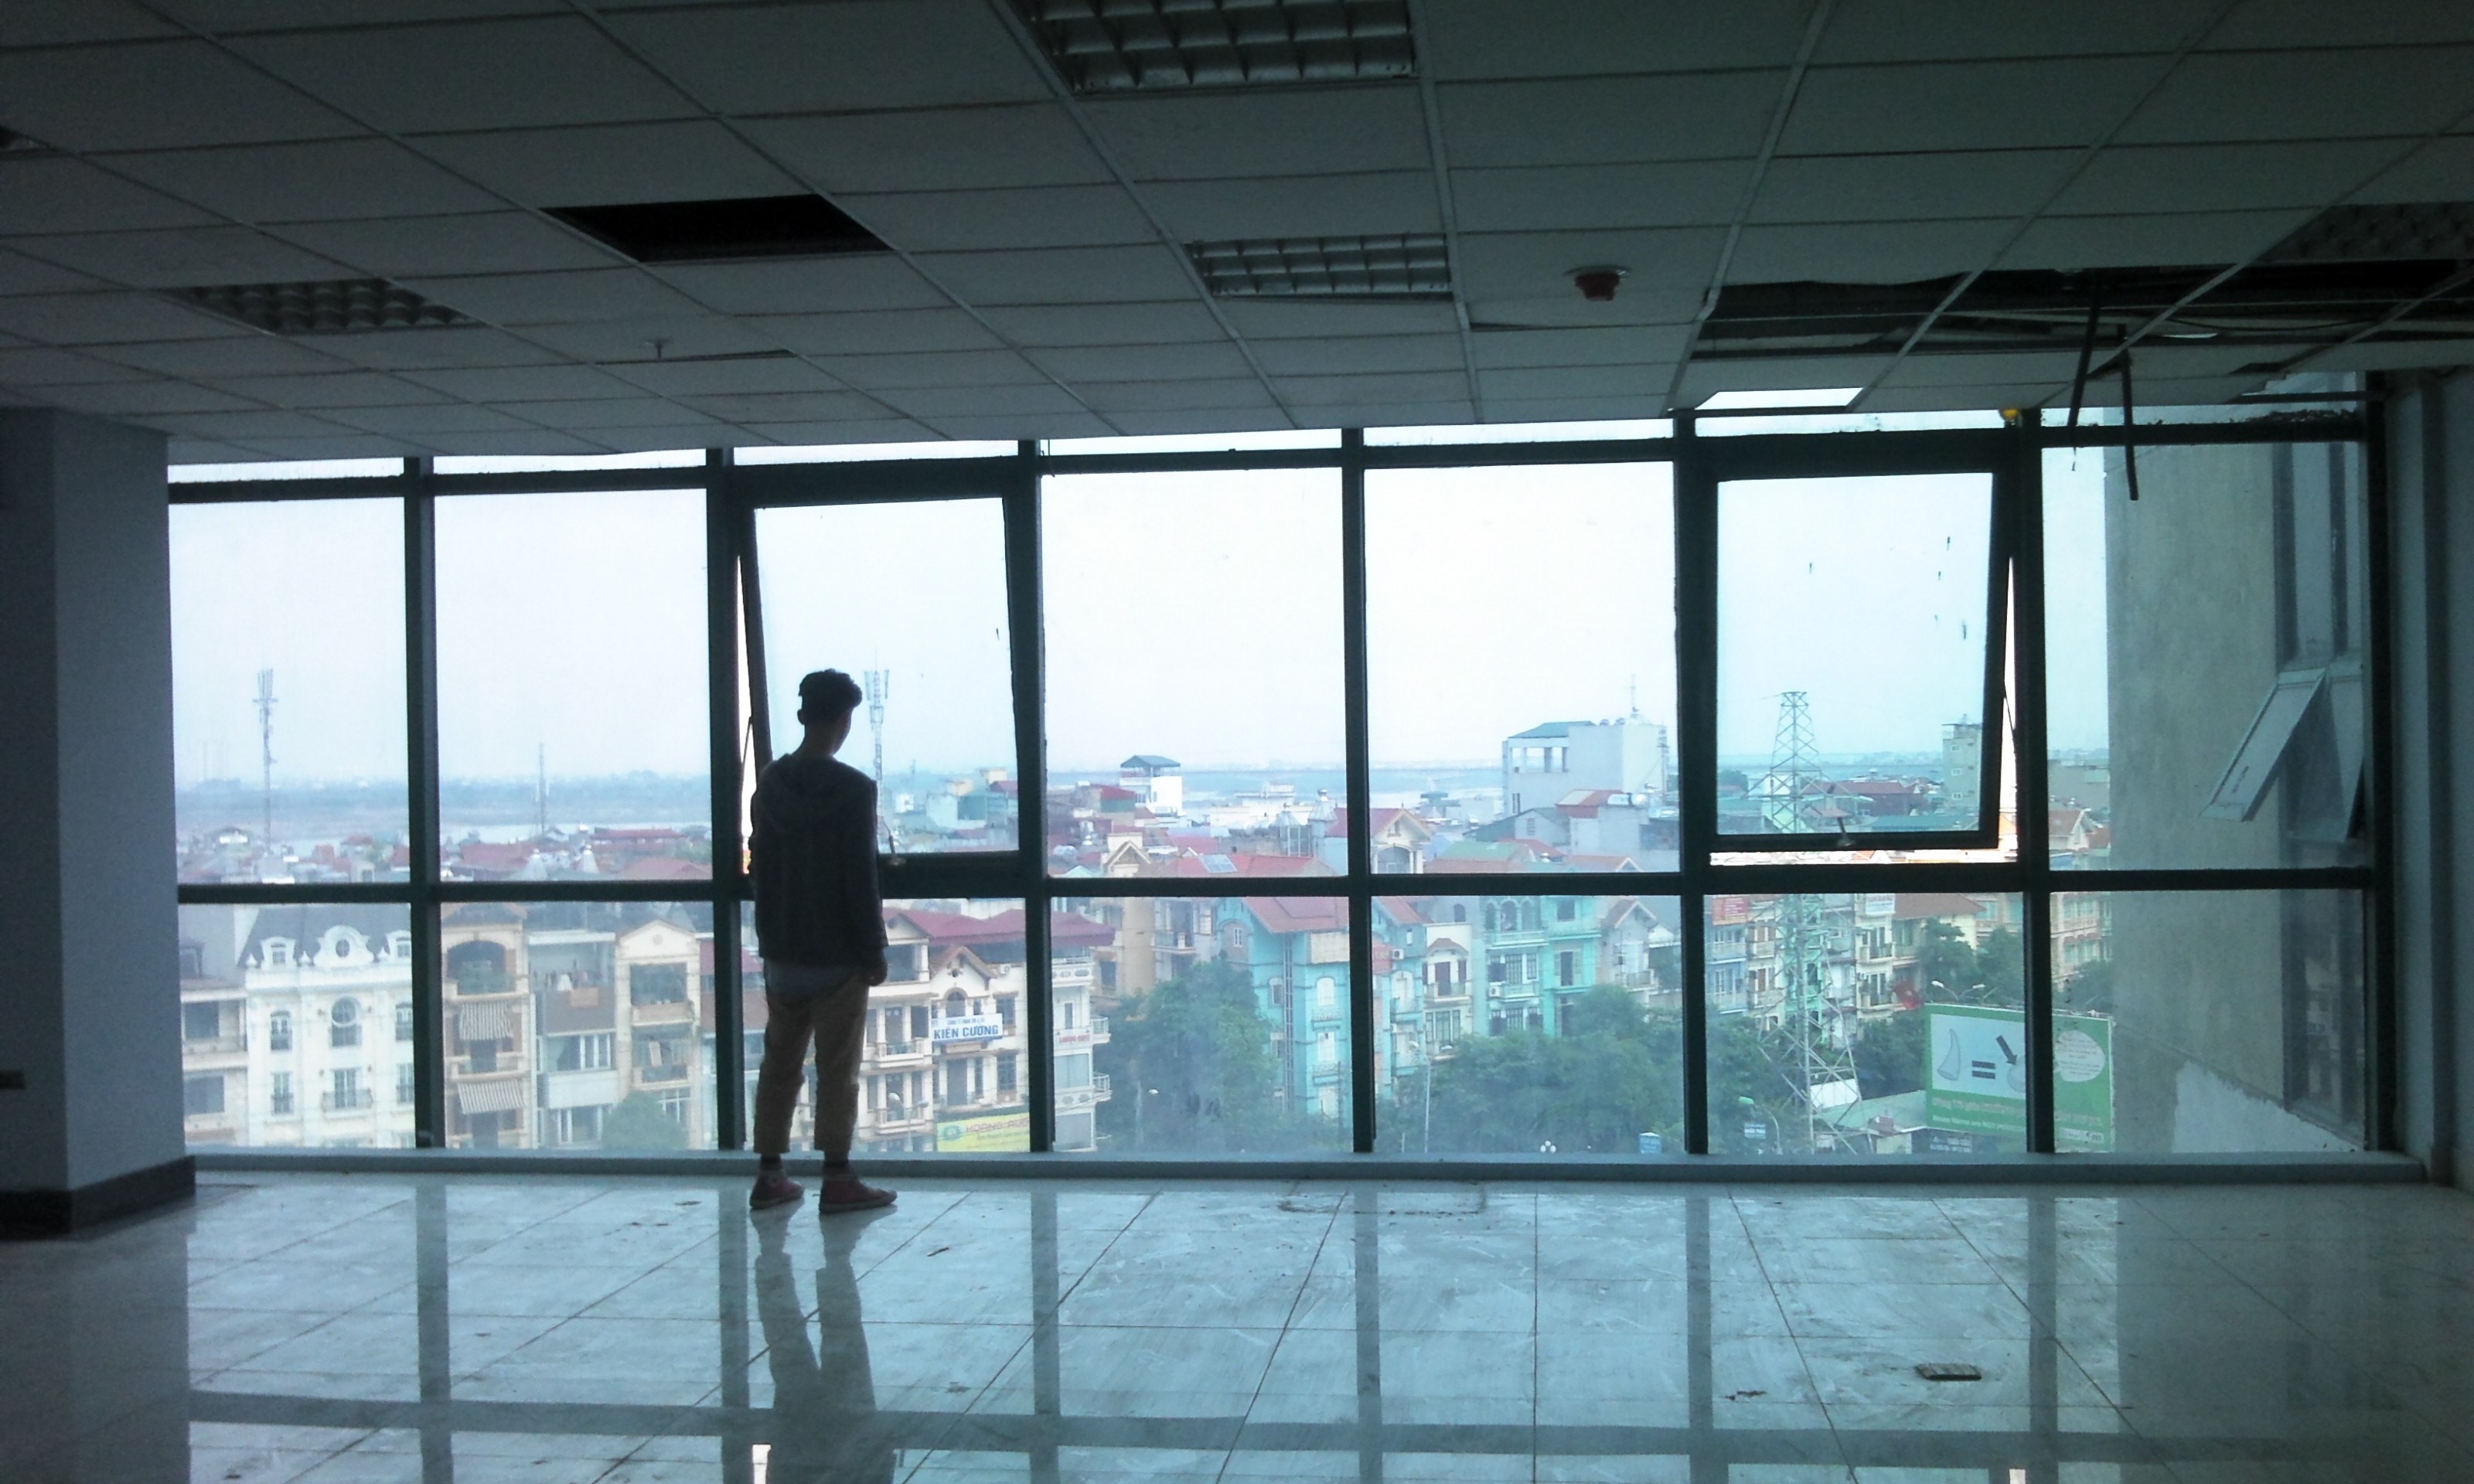
architecture, window, glass, facade, interior design, design, tourist attraction, daylighting, window covering